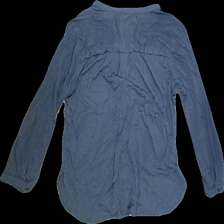
View: back
Type: Shirt
Category: Ladies
Brand: Filippa K
Colors: Grey
Material: 80%viscose 20%polyamide
Pattern: Plain
Cut: Regular, V-collar
Size: M
Season: All
Trend: No trend
Stains: Yes
Price range: 50-100
Recommended usage: Export